Trieste Centrale railway station

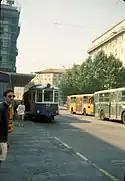
A tram at the Piazza Oberdan terminus for the interurban line to Villa Opicina

The present day rail network of the city of Trieste is based, for the most part, upon railway lines constructed by the former Austrian and Austro-Hungarian empires. On 27 July 1857, the Austrian railway company "" (SStB) completed the construction of Trieste's first railway facilities. They formed part of the Vienna–Trieste railway, via the Semmering pass.